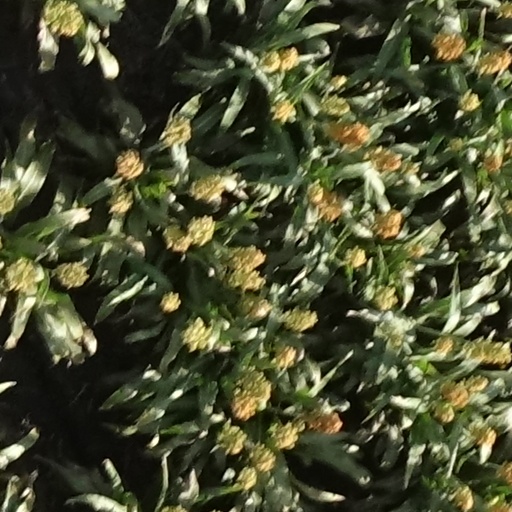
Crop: sorghum